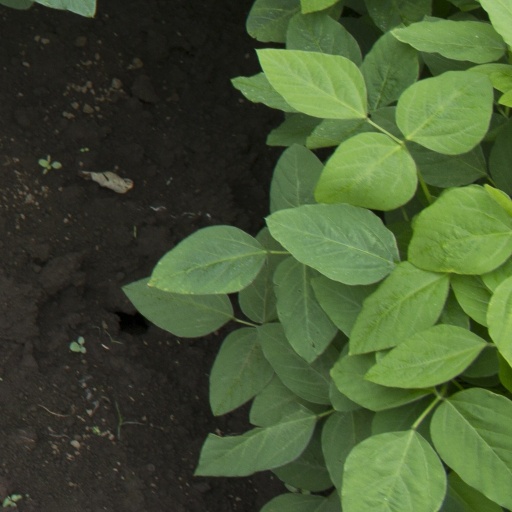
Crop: soybean